Neopaganism in South Africa

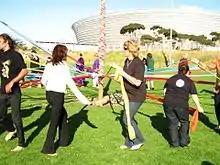
Maypole dancing at Beltaine Festival Cape Town 2010

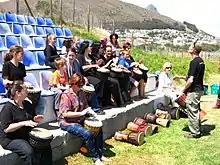
Drumming lessons at Beltaine Festival Cape Town 2010

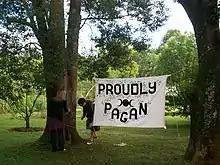
Pagan Freedom Day KwaZulu-Natal 2009

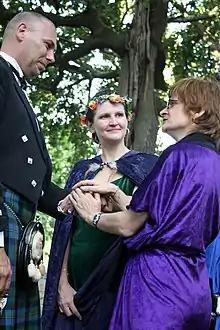
Handfasting Somerset West 2010

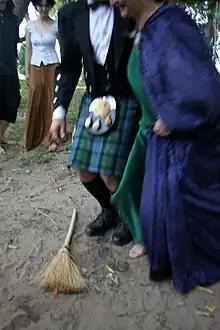
Jumping the broom Somerset West 2010

Neopaganism in South Africa is primarily represented by the traditions of Wicca, Neopagan witchcraft, Germanic neopaganism and Neo-Druidism.